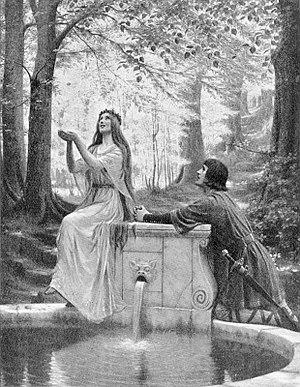
Pelléas et Mélisande est un opéra en cinq actes de Claude Debussy, considéré par le compositeur comme un « drame lyrique ».
Adolphe François Henri Bauër, dit Henry Bauër, né le 17 mars 1851 à Paris où il meurt le 21 octobre 1915, est un écrivain, polémiste, critique et journaliste français.
Edmund Blair Leighton est un peintre anglais.